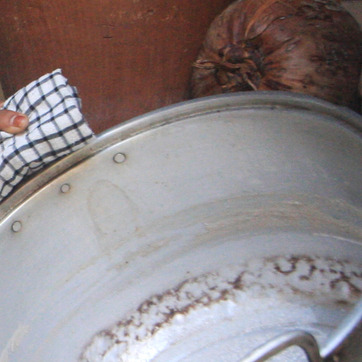
Material: metal